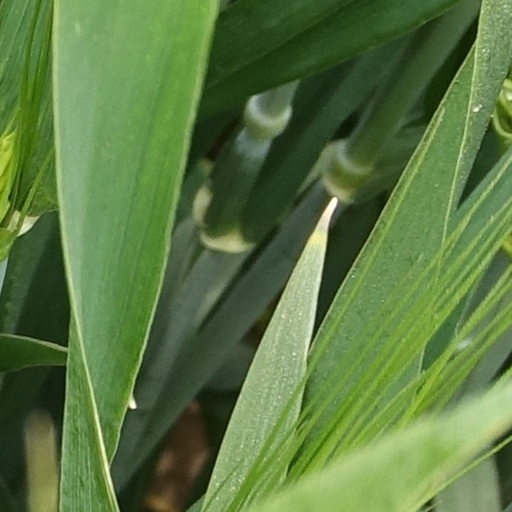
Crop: wheat